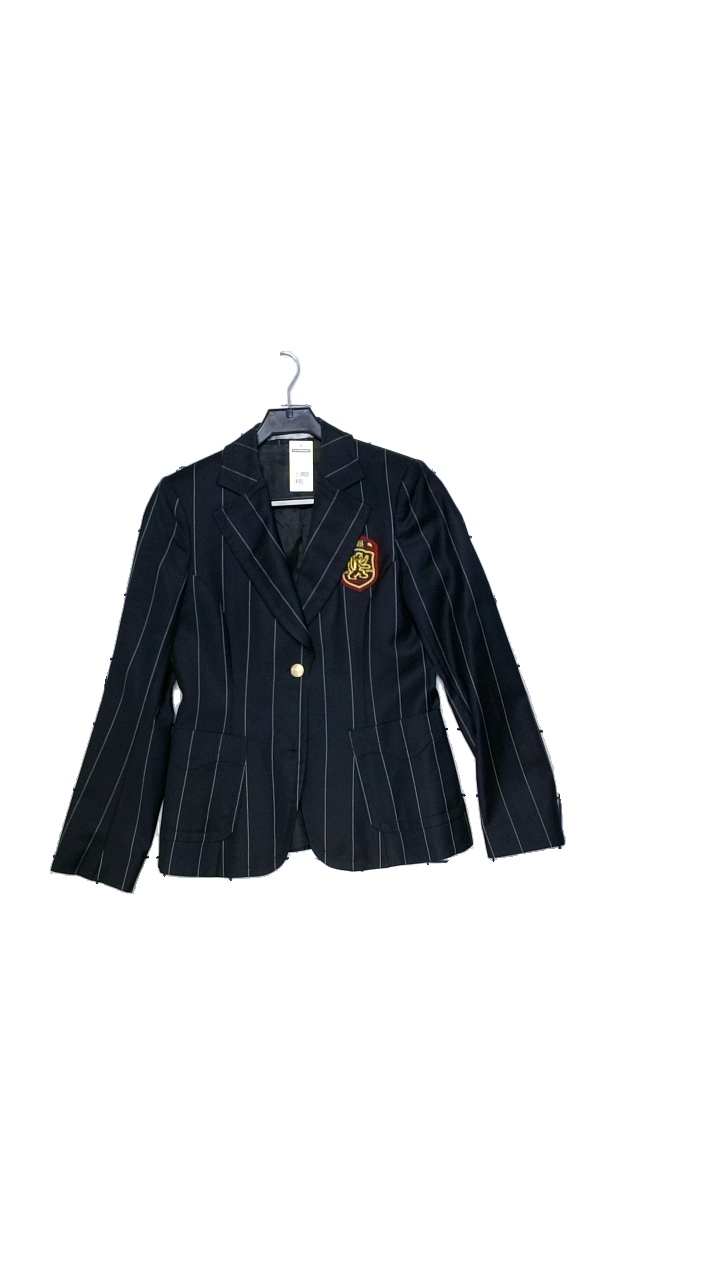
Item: Blazer (Ladies)
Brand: Tiger Of Sweden
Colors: Multicolor, White, Blue
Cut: Regular
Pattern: Striped
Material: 100% wool
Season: All
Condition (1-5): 4
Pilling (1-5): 4
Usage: Reuse
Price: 250-400